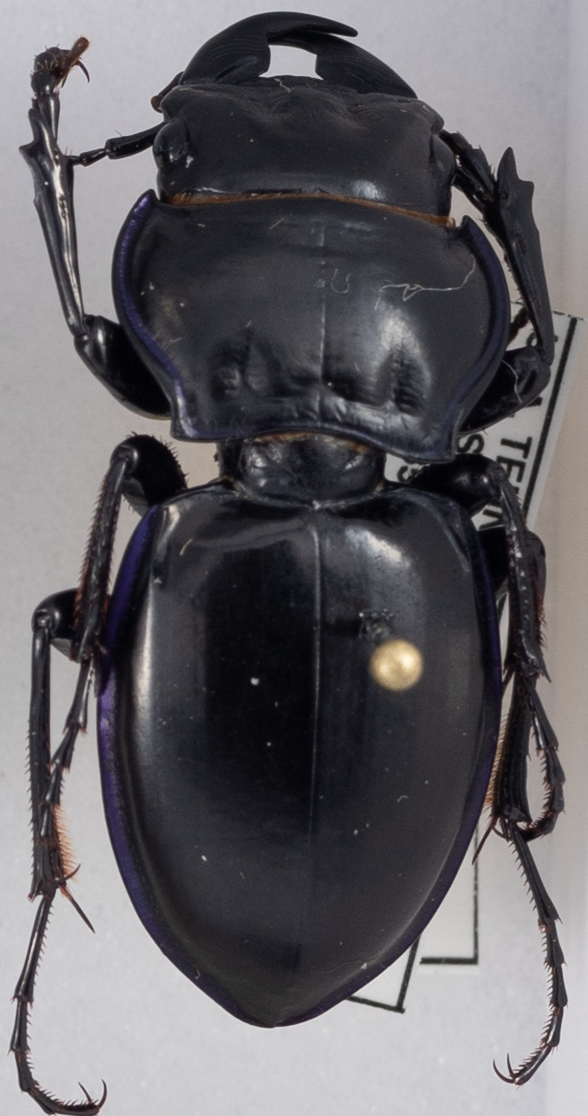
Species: Pasimachus punctulatus
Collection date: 2018-07-24
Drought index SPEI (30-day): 1.45
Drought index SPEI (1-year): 0.54
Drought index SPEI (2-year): -0.17